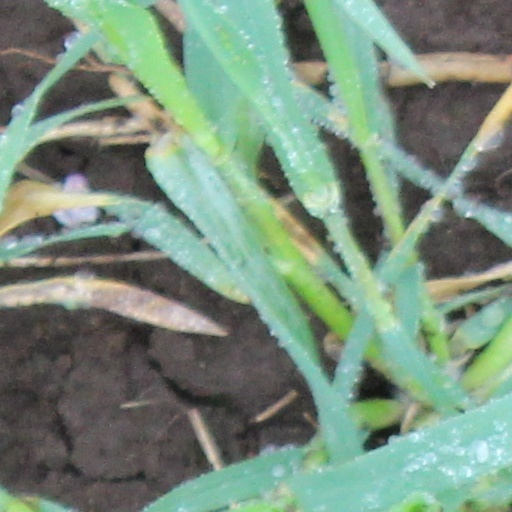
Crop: wheat